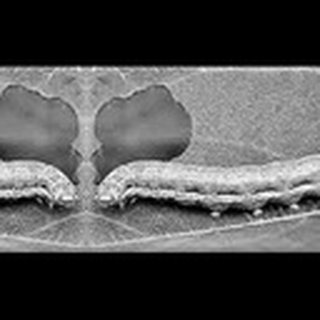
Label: cotton_army_worm